2015 Bahrain GP2 Series round

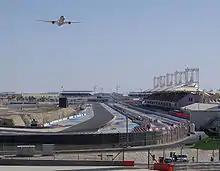
Bahrain International Circuit, where the race was held.

The 2015 Bahrain GP2 Series round was the first of eleven scheduled events in 2015. It was held on 18 and 19 April 2015 at the Bahrain International Circuit in Sakhir, and was run in support of the 2015 Bahrain Grand Prix. The drag reduction system (DRS) had two activation zones for the race: one was on the start/finish straight linking the final and first corners, and the second on the straight from the tenth and eleventh turns. Tyre supplier Pirelli brought two types of tyre to the race: two dry compounds – soft "options" and medium "primes". There were 12 teams fielding two drivers each for a total of 24 participants and every one utilised the Dallara GP2/11 car.